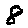
Label: 8